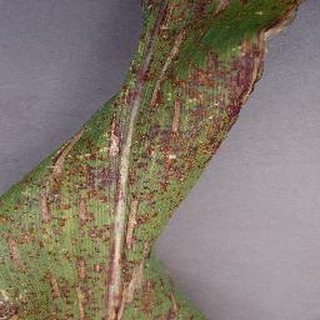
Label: corn_northern_leaf_blight